Aleksandar Mitreski

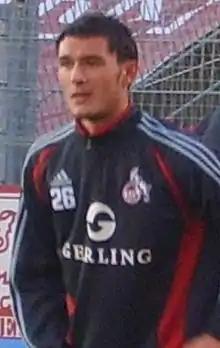
Mitreski with 1. FC Köln

Aleksandar Mitreski (born 5 August 1980) is a Macedonian former professional footballer who played as a centre-back.